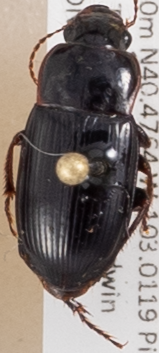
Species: Harpalus reversus
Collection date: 2014-07-22
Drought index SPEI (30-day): -0.016
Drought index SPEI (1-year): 0.63
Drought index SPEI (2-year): -0.656